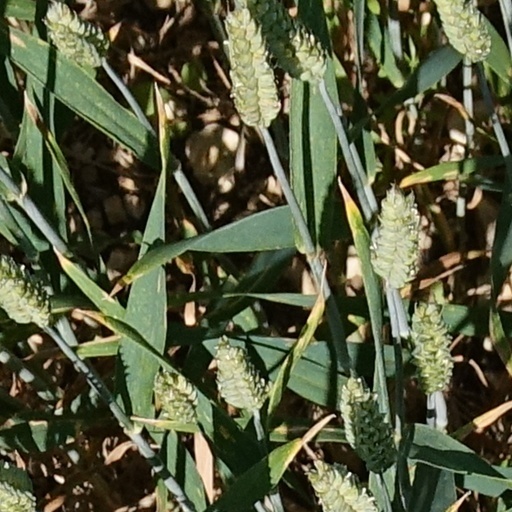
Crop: wheat